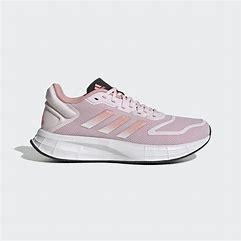
Brand: Adidas
Model: Duramo 10